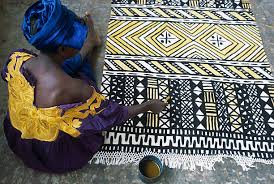
Waa kii aj jigèen la ju toog di defar sér yi nuy defar moom lanuy wax rabal. Ab rabal moom lay liggéey nii. Lii mooy rabal. Sér la book. Jigéen Juy dem kër moom lanu koy muure.